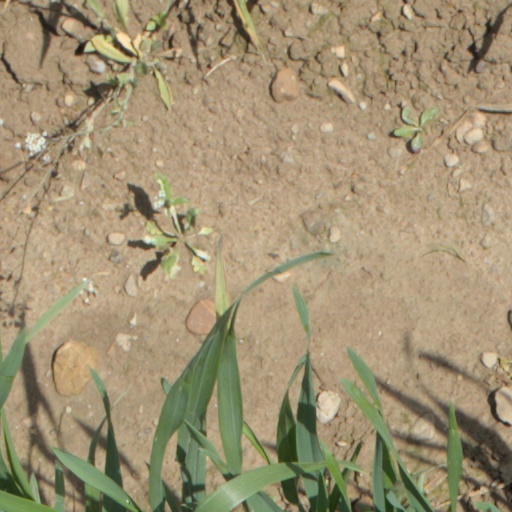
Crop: wheat